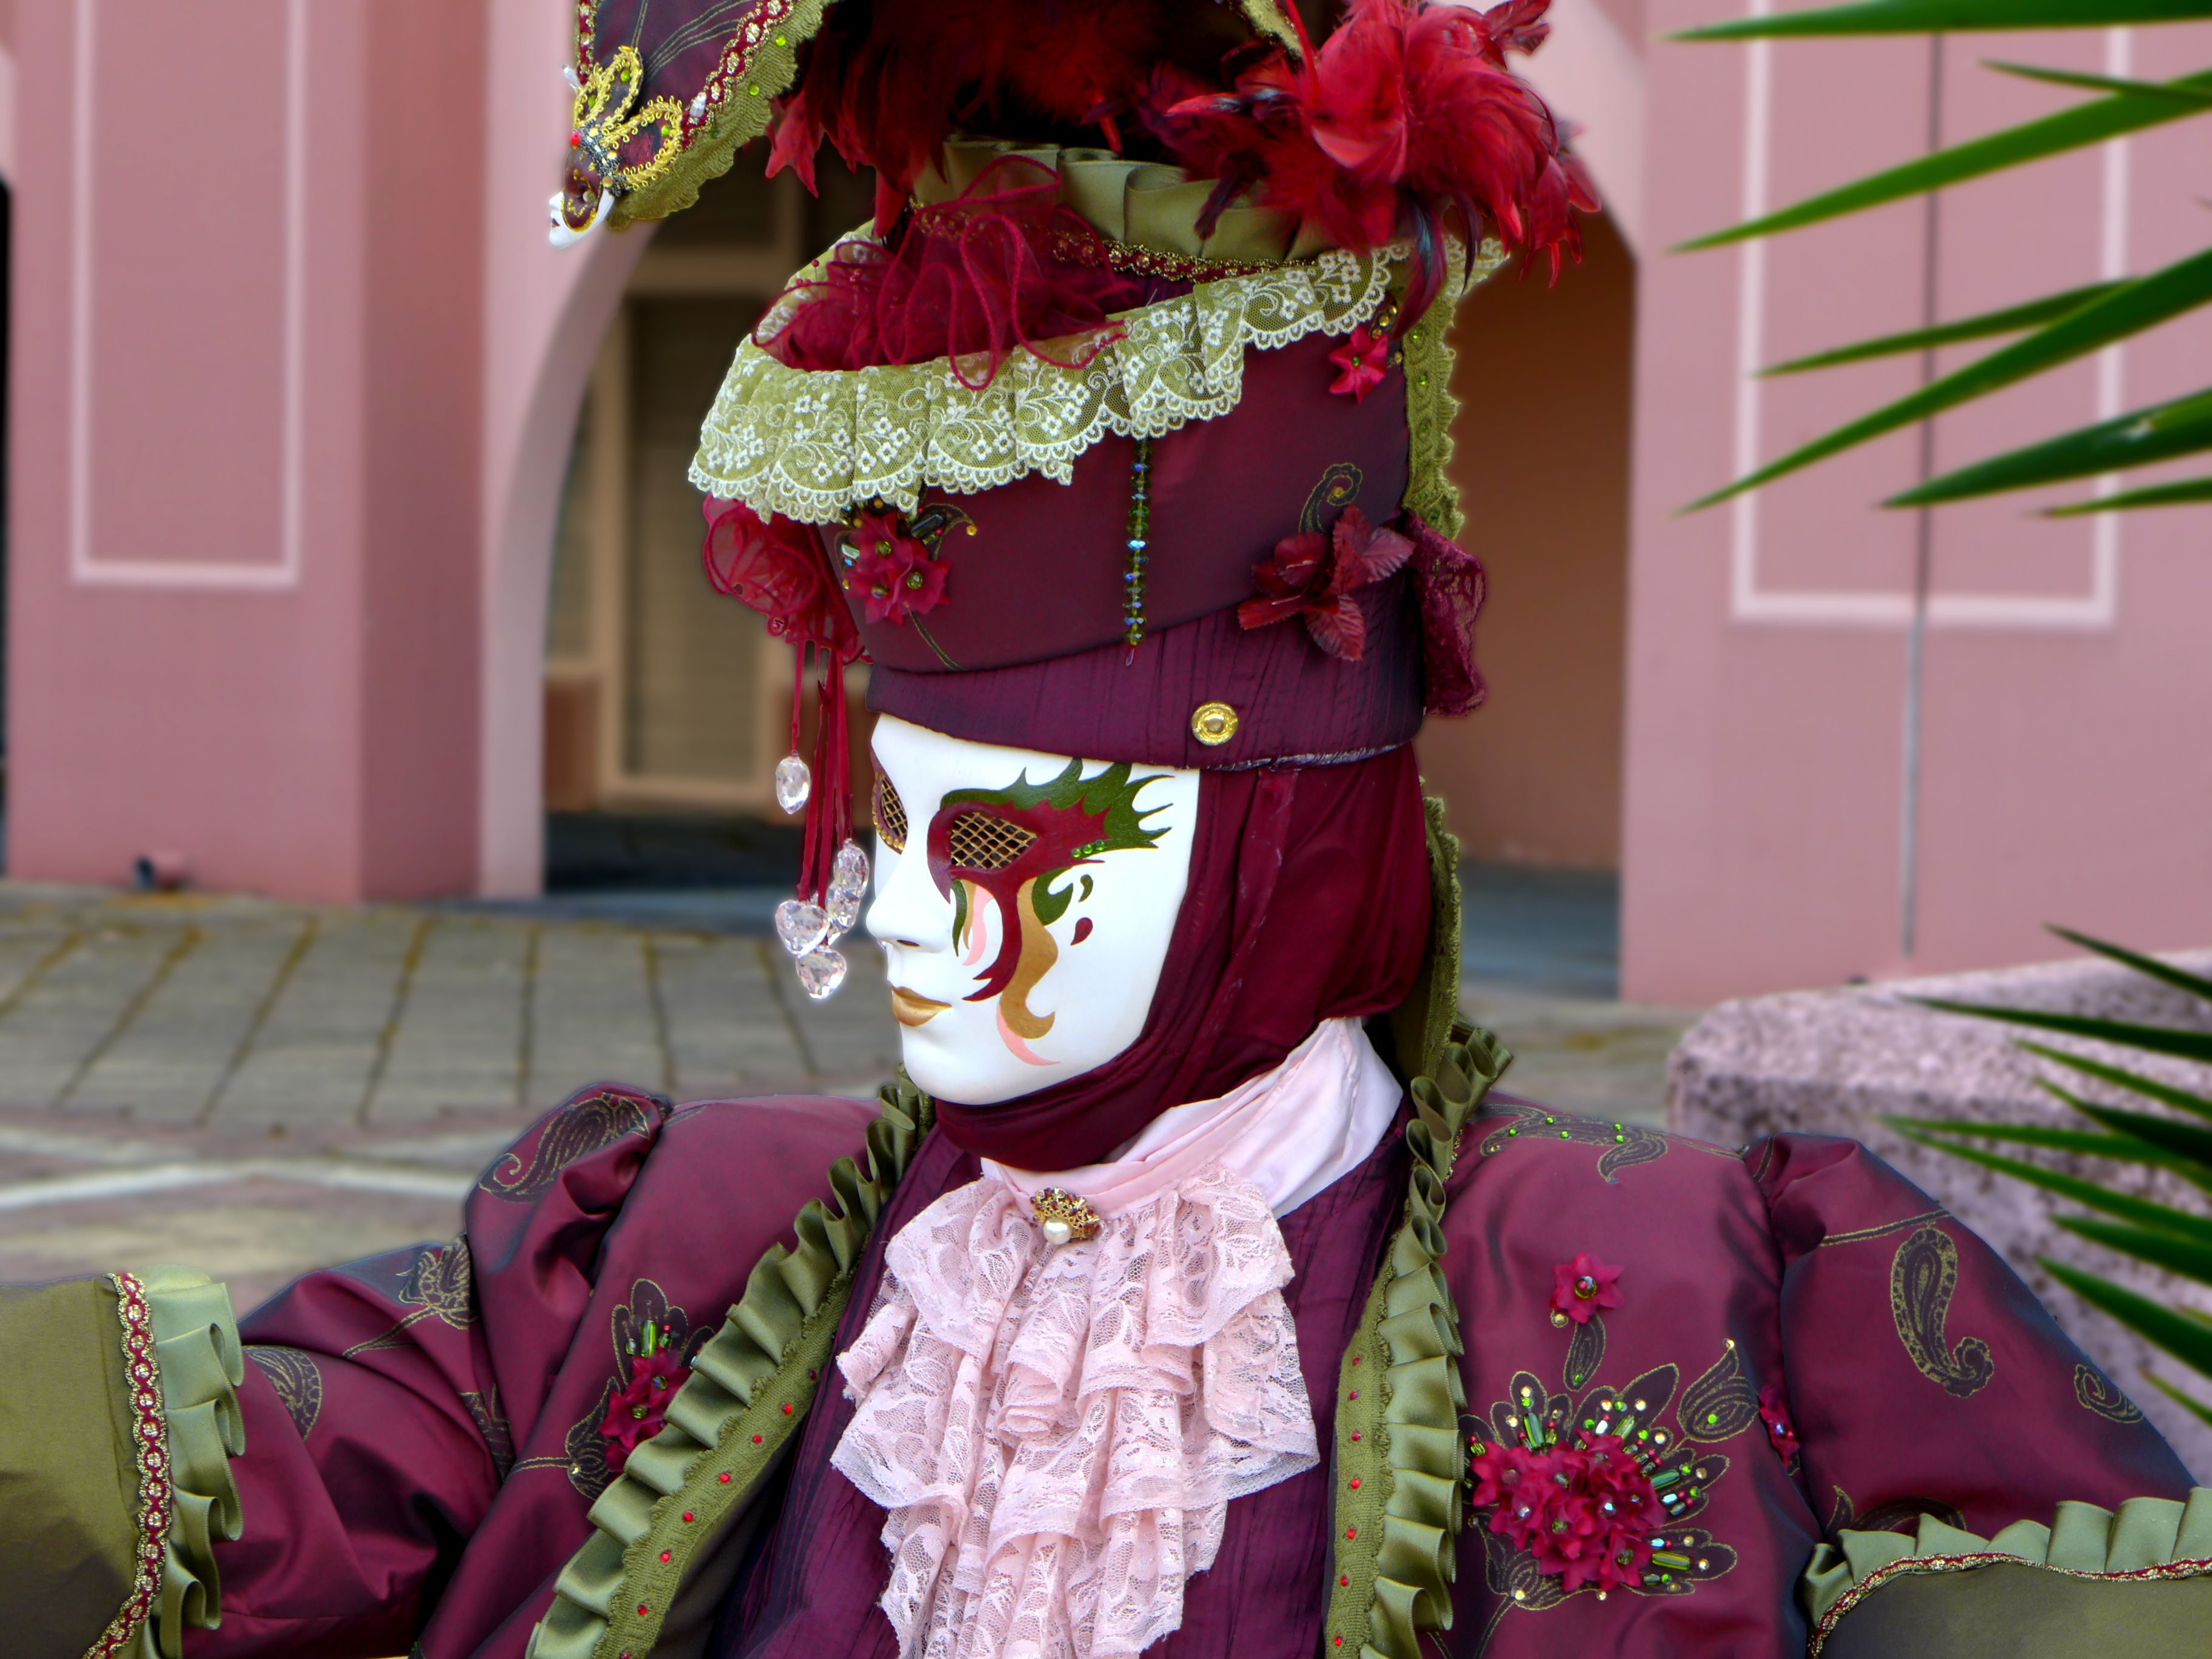
flower, clothing, pink, toy, doll, masks, tradition, costume, anime, mask of venice, carnival venice